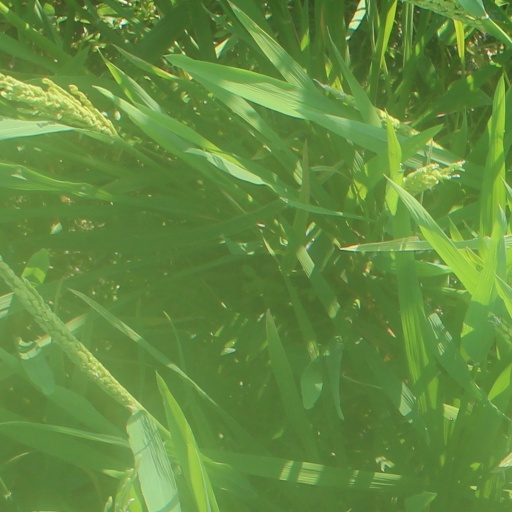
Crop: rice